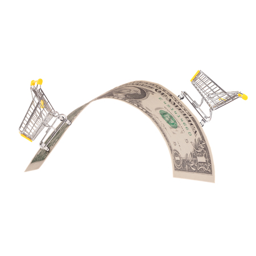
shopping cart and dollar on the white background